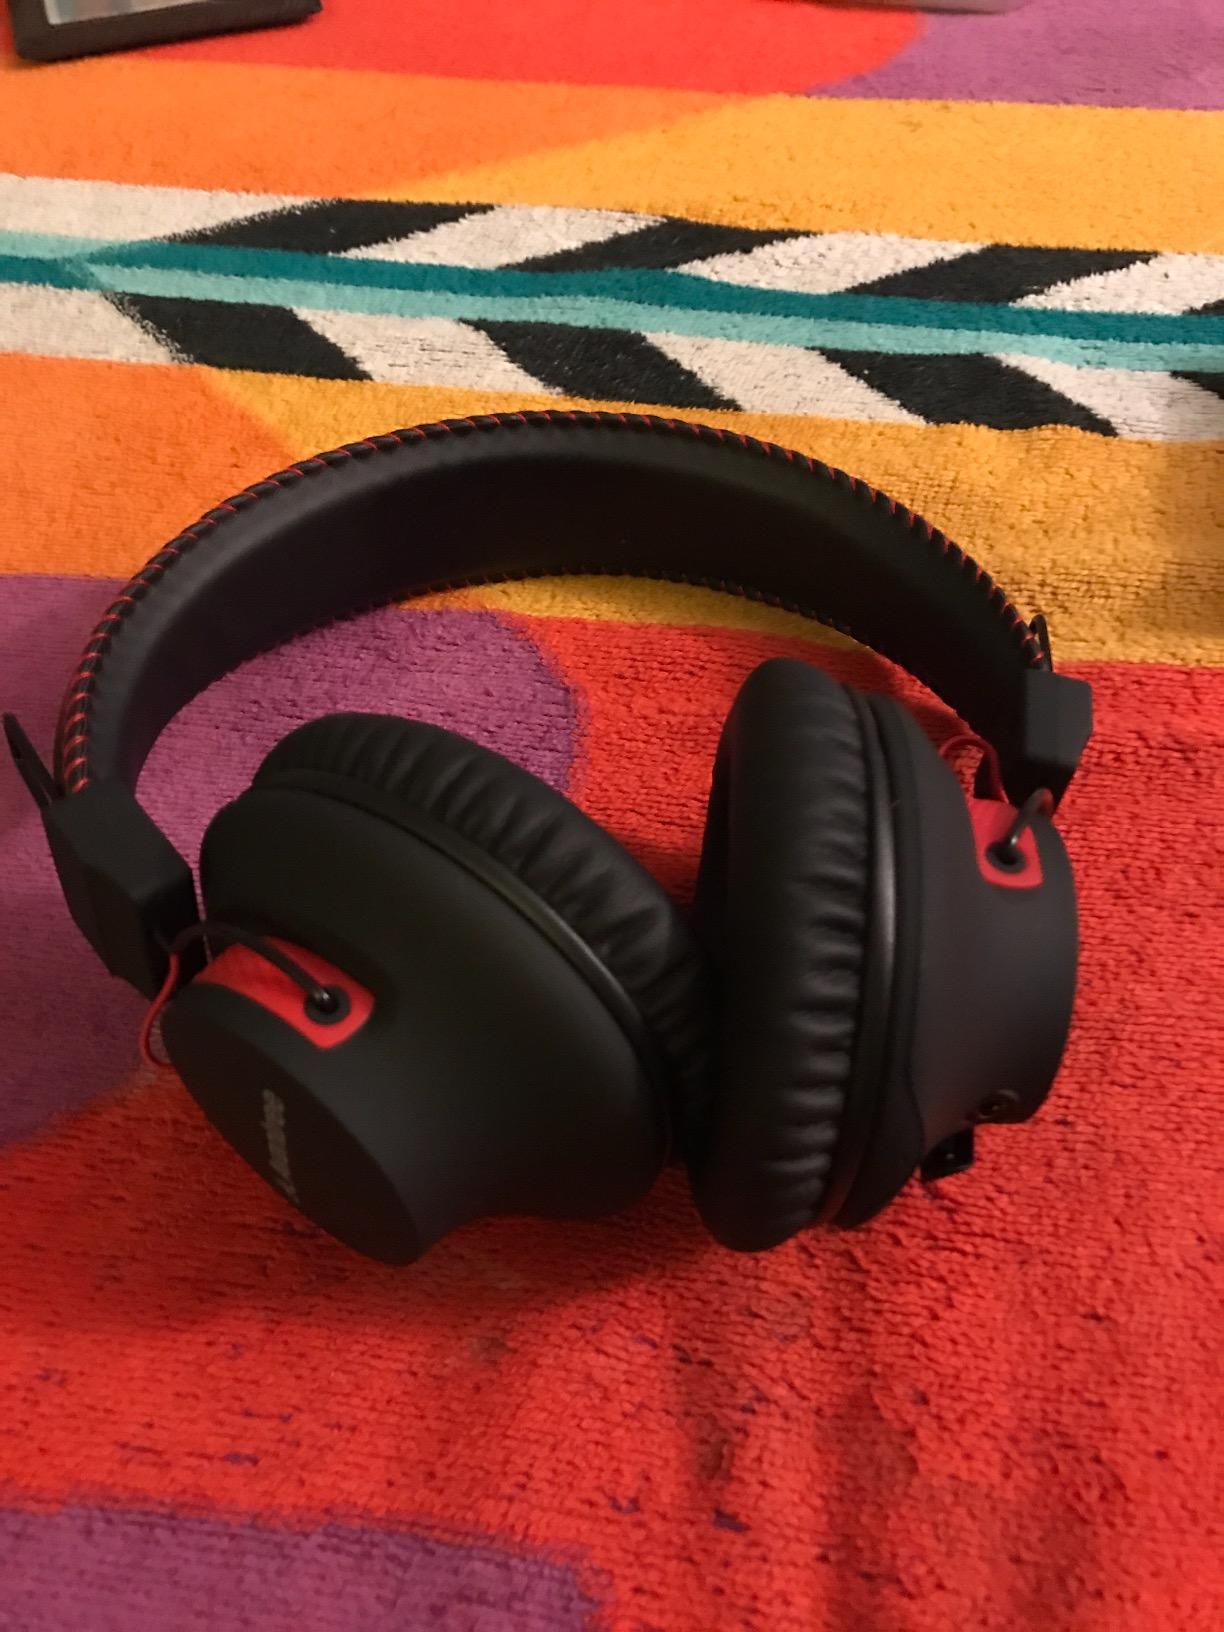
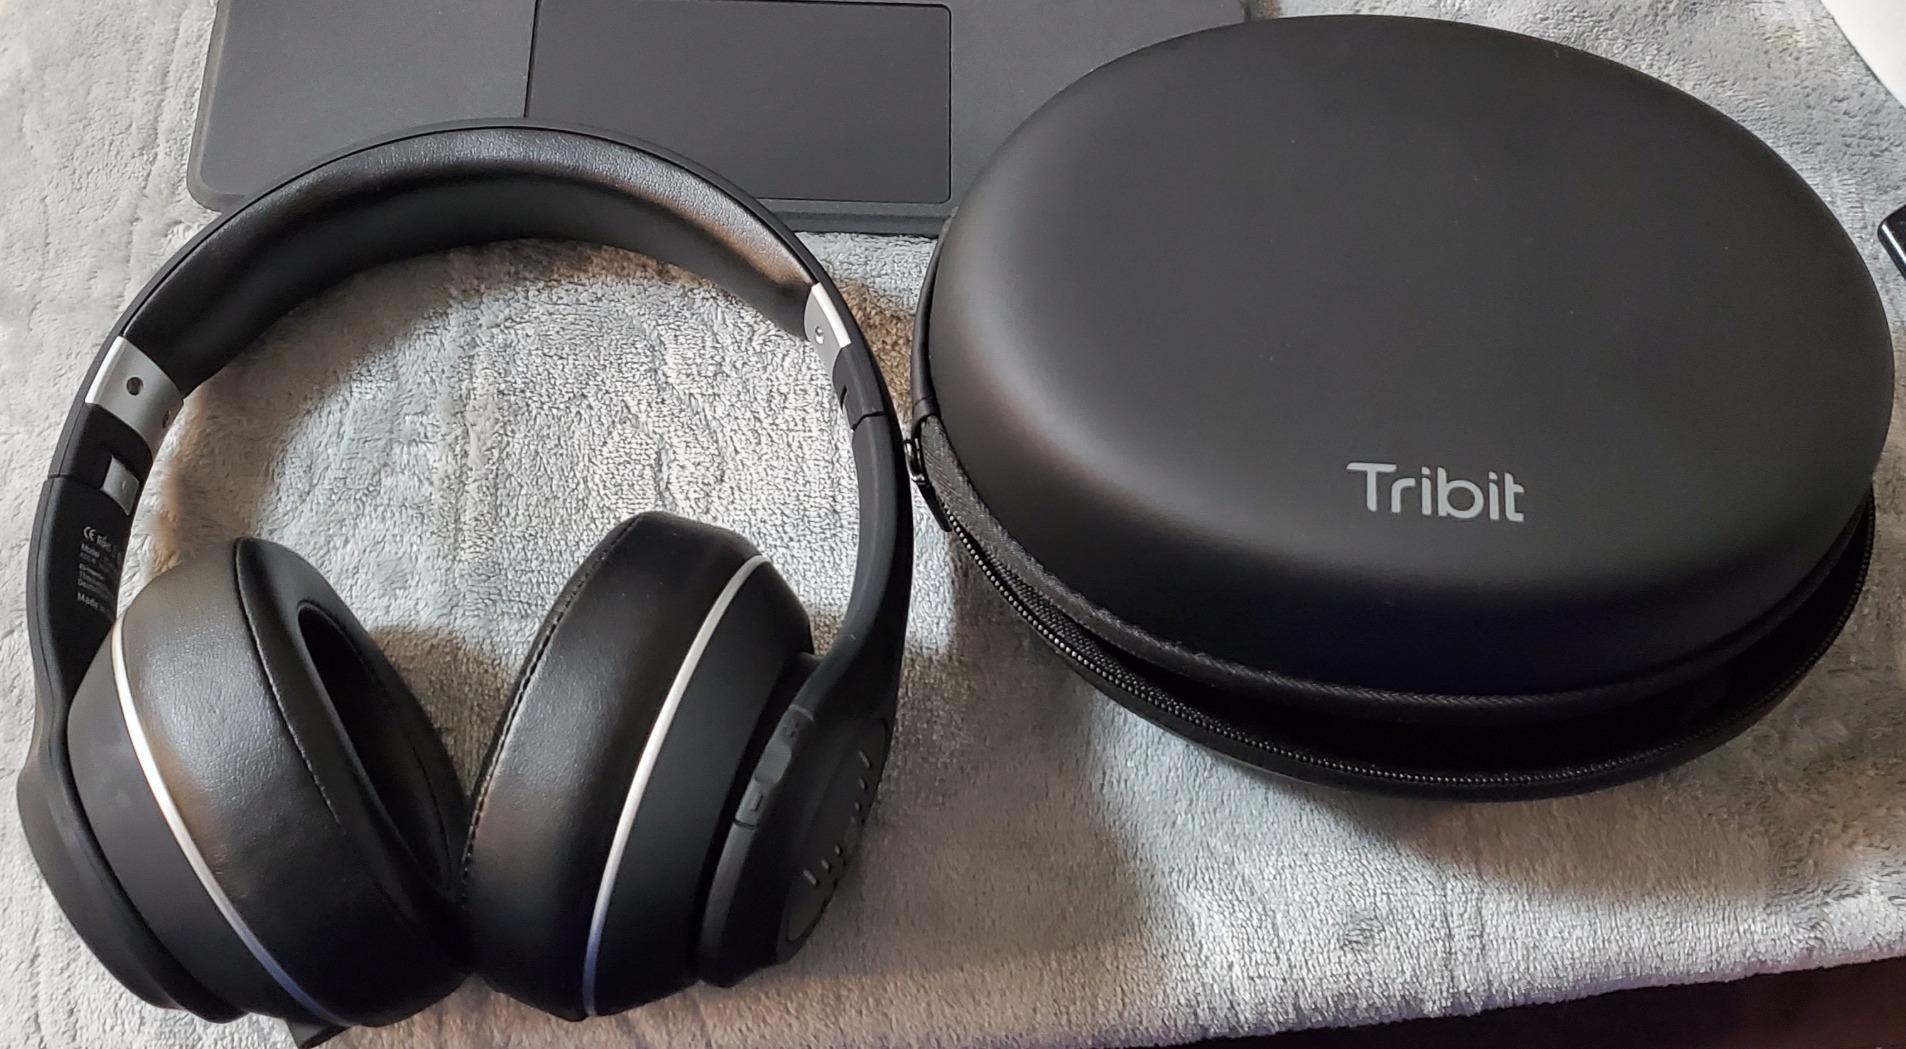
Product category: headphones
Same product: no